Seymour H. Knox I

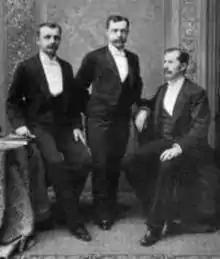
Knox (center) with Frank and Charles Woolworth

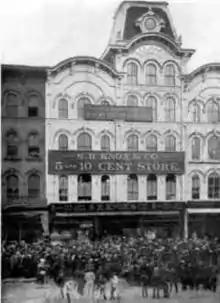
Pioneering Urban 5 and dime in Detroit

At seventeen, he moved to Hart, Michigan, where for a few years he worked as a salesclerk. Then he left for Reading, Pennsylvania, where he entered into a partnership with his first cousins. He later donated the Knox Memorial Central School Building (dedicated on July 30, 1913) that served the town until the Knox Memorial School and Edwards Central School merged. He initially became a partner with the Woolworths by jointly opening a Woolworth & Knox store with them in Reading on September 20, 1884, using his entire life savings. The Reading store's first several hours had no sales. However, after the partners took a lunchtime walk, they returned at 1:30 to find the local factory workers had been let out at 1:00—with their paychecks. Sales were brisk, and the partners never looked back. His second store, in Newark, New Jersey, was short lived, but his partnership thrived nonetheless. The third venture, in Erie, Pennsylvania, enabled them to buy out the Newark lease. He partnered with Frank to open the first Buffalo store, at 409 Main Street, on October 13, 1888.